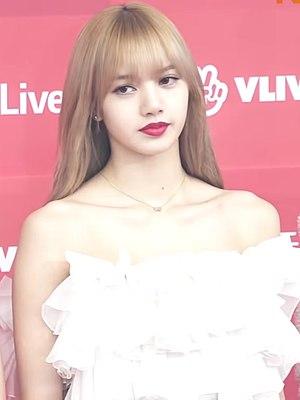
Blackpink, est un girl group sud-coréen formé en 2016 par YG Entertainment. C'est le deuxième groupe féminin à débuter, après 2NE1, au sein de la YG Entertainment. Le groupe est composé de quatre membres se prénommant Jennie, Lisa, Jisoo et Rosé. Elles forment un groupe multinational, venant de Corée du Sud, de Thaïlande, d'Australie et de Nouvelle-Zélande. Le groupe a fait ses débuts le 8 août 2016, avec leur premier album single, Square One, qui a donné naissance à Whistle, leur première chanson numéro un en Corée du Sud, ainsi que Boombayah, leur premier tube numéro un sur le classement du Billboard World Digital Songs. Avec le succès commercial précoce du groupe, elles ont été reconnue comme le nouvel artiste de l'année aux 31ᵉ Golden Disk Awards et aux 26ᵉ Seoul Music Awards.